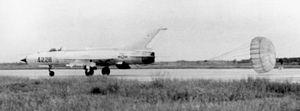
Le Mikoyan-Gourevitch MiG-21 est un avion de combat soviétique, également connu sous le code OTAN Fishbed. C'est l'avion de combat supersonique le plus produit de tous les temps, avec presque 14 000 exemplaires. Entré en service en 1960, il restait le 5ᵉ avion de combat le plus utilisé dans le monde en 2012 avec, selon une estimation, 793 appareils en activité, soit 5 % de la flotte mondiale d'avions de combat.
La force aérienne populaire vietnamienne est la force aérienne de la république socialiste du Viêt Nam. Elle a succédé à l'ancienne force aérienne du Nord-Vietnam et à la force aérienne vietnamienne de la République du Vietnam après la réunification du Viêt Nam en 1975.